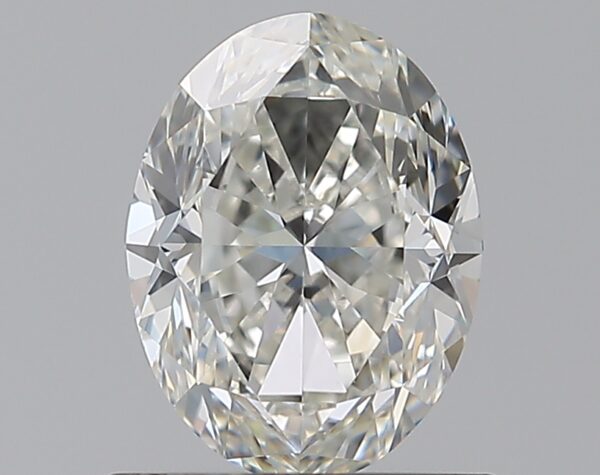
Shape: oval
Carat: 1.01
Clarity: VS2
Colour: H
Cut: GD
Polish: EX
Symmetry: VG
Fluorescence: N
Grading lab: GIA
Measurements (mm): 7.15 x 5.42 x 3.71